Answer in natural language. Which object is closer to the camera taking this photo, Doorway (highlighted by a red box) or sixdrawer dresser in gray (highlighted by a blue box)? Choose between the following options: Doorway (highlighted by a red box) or sixdrawer dresser in gray (highlighted by a blue box)
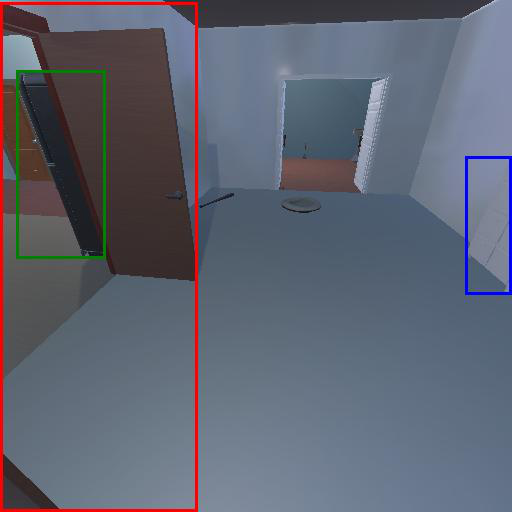
<answer>Doorway (highlighted by a red box)</answer>